Canon EOS flash system

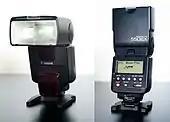
A Canon Speedlite 550EX flash unit

The Speedlite 550EX (introduced September 1998) is a flash made by Canon for use with their EOS line of cameras, primarily the Canon EOS 3. The 550EX can act as a controller that enables wireless control of other flashes. Until the release of the Speedlite 580EX in late 2004, the 550EX was Canon's top-of-the-line flash.